High Level Airport

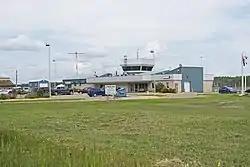
The airport terminal

High Level Airport is located north northwest of High Level, Alberta, Canada.